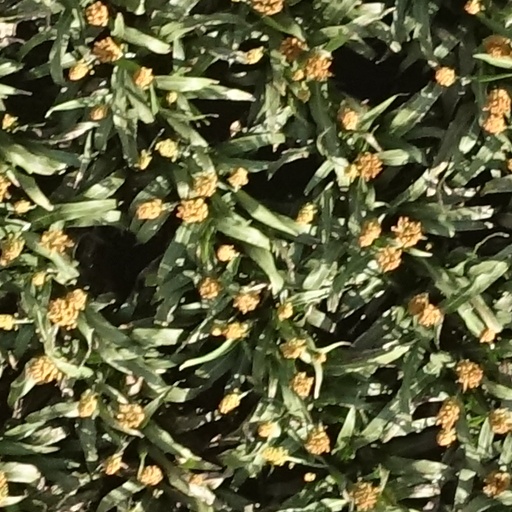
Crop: sorghum